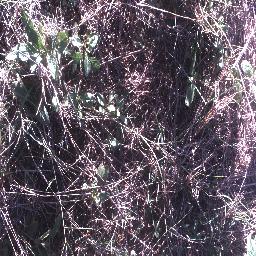
Label: negative